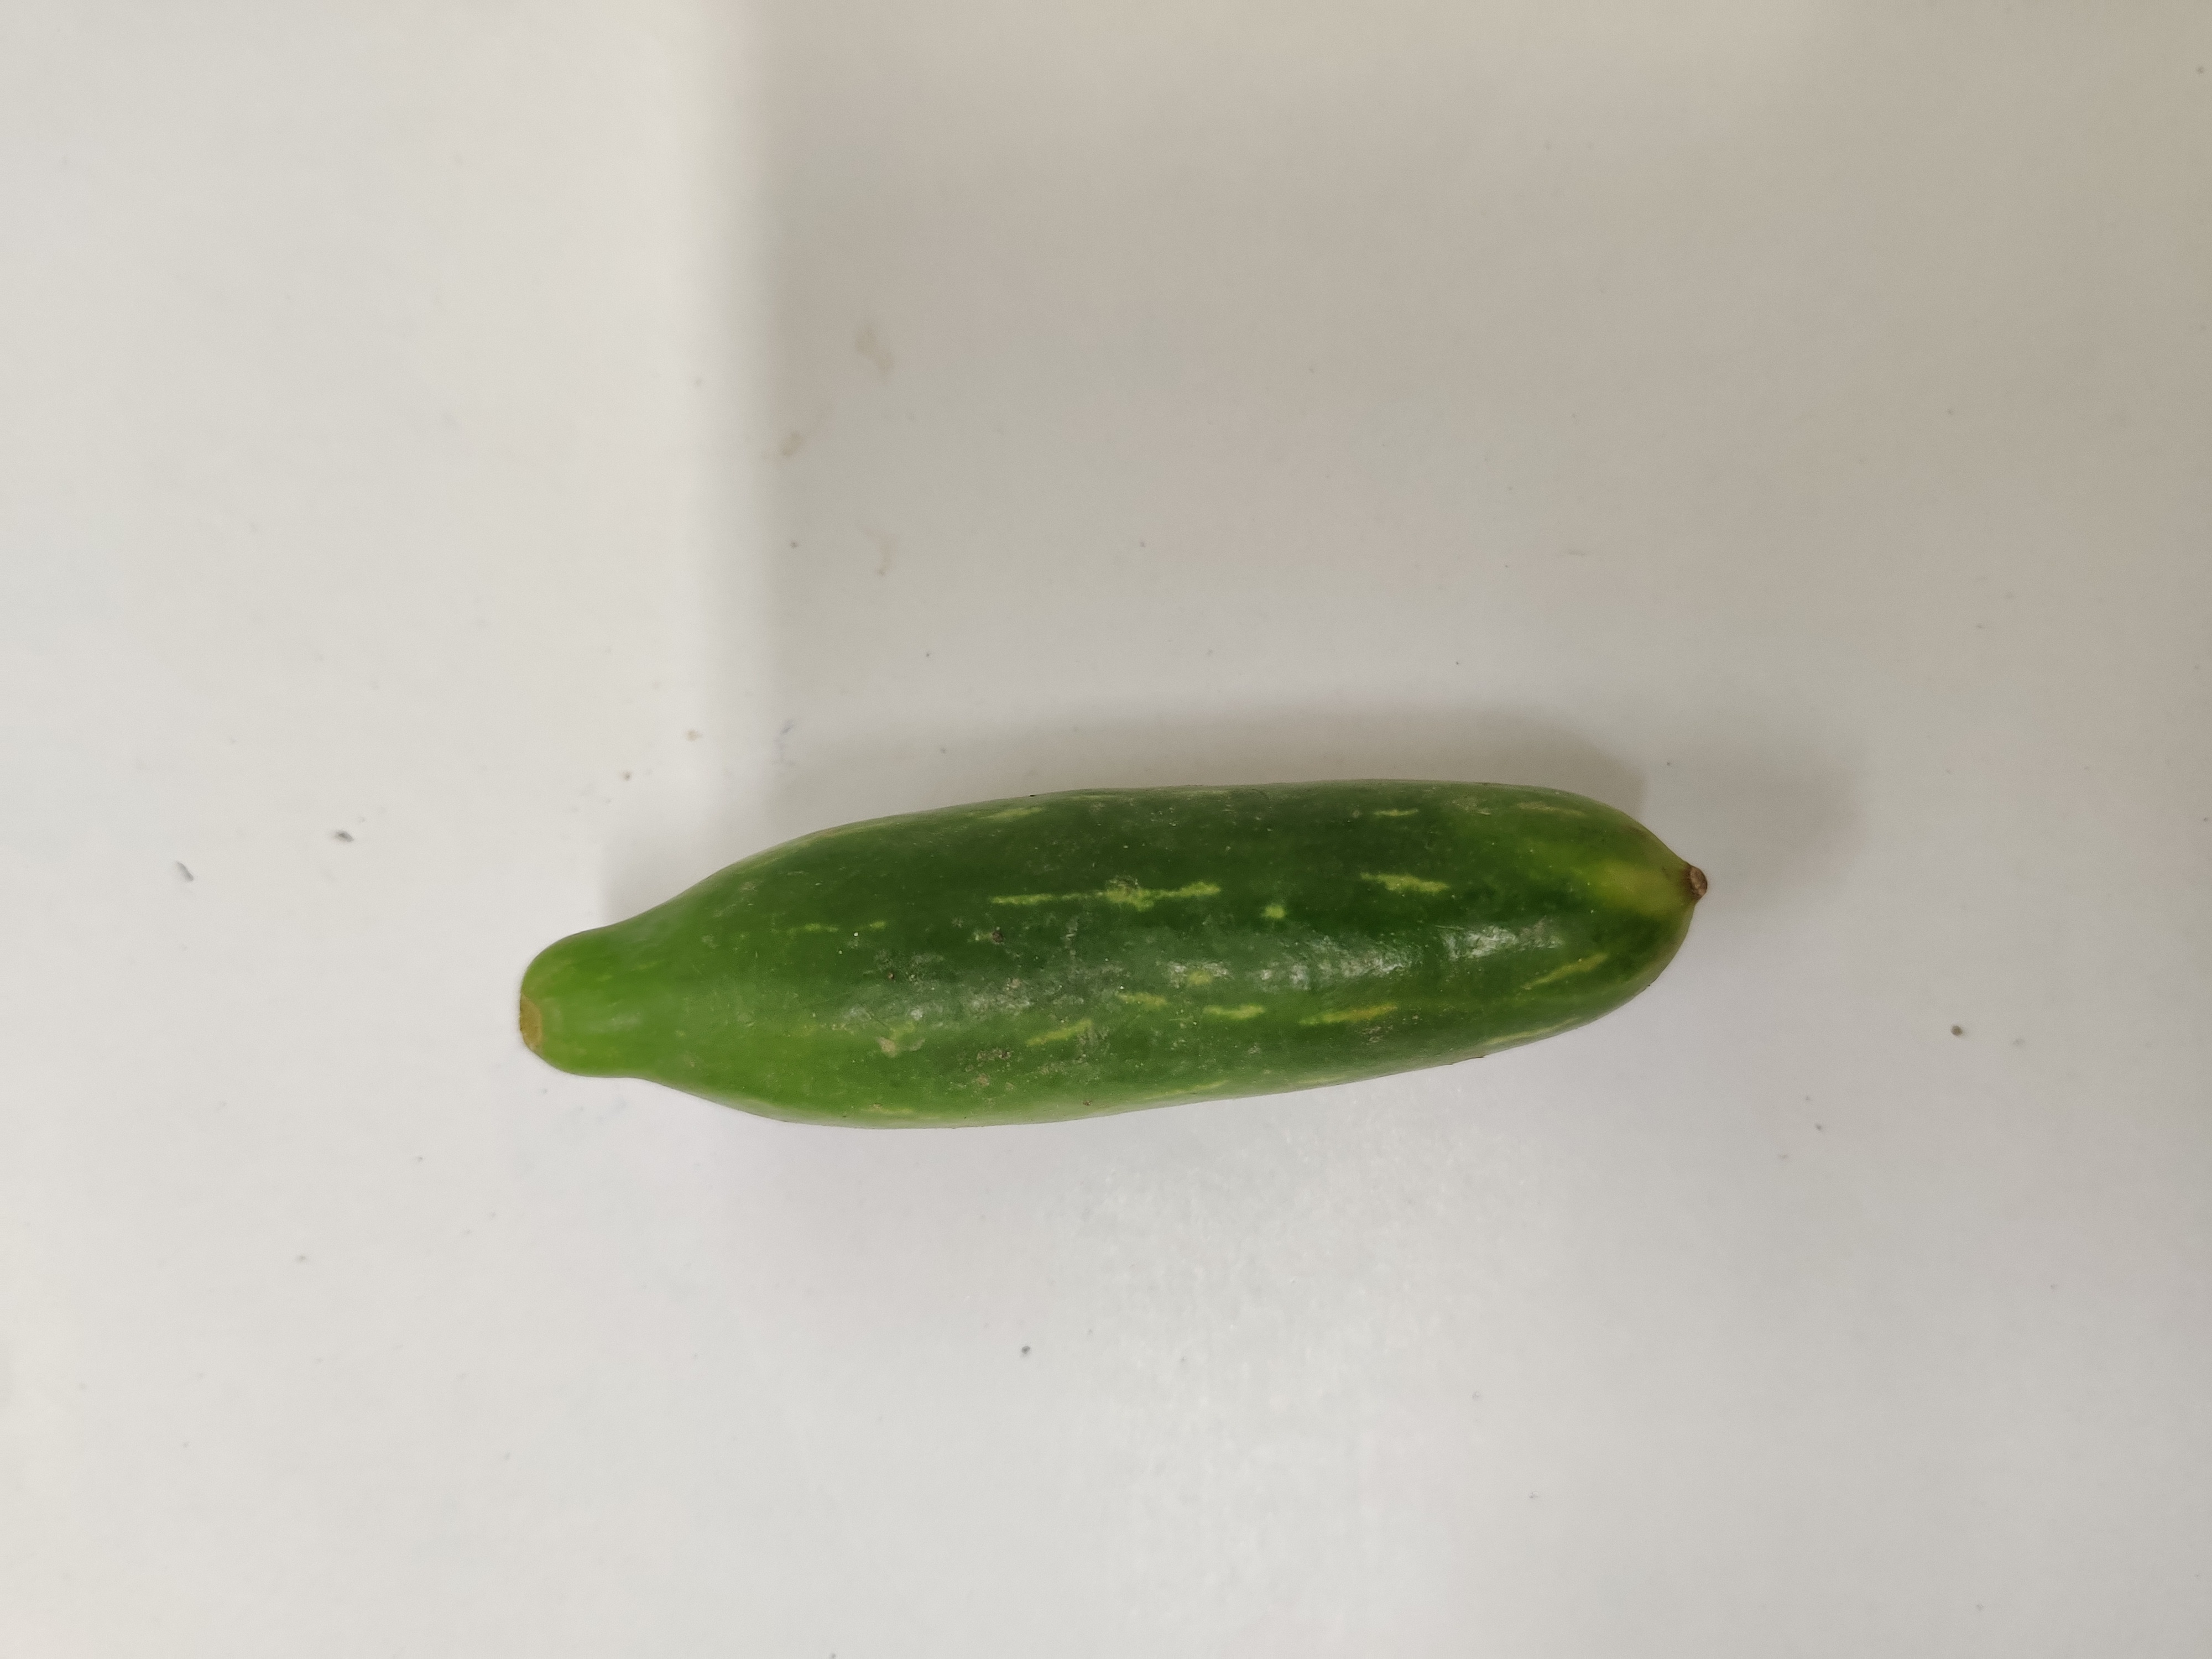
Crop: Ivy Gourd
Condition: Fresh